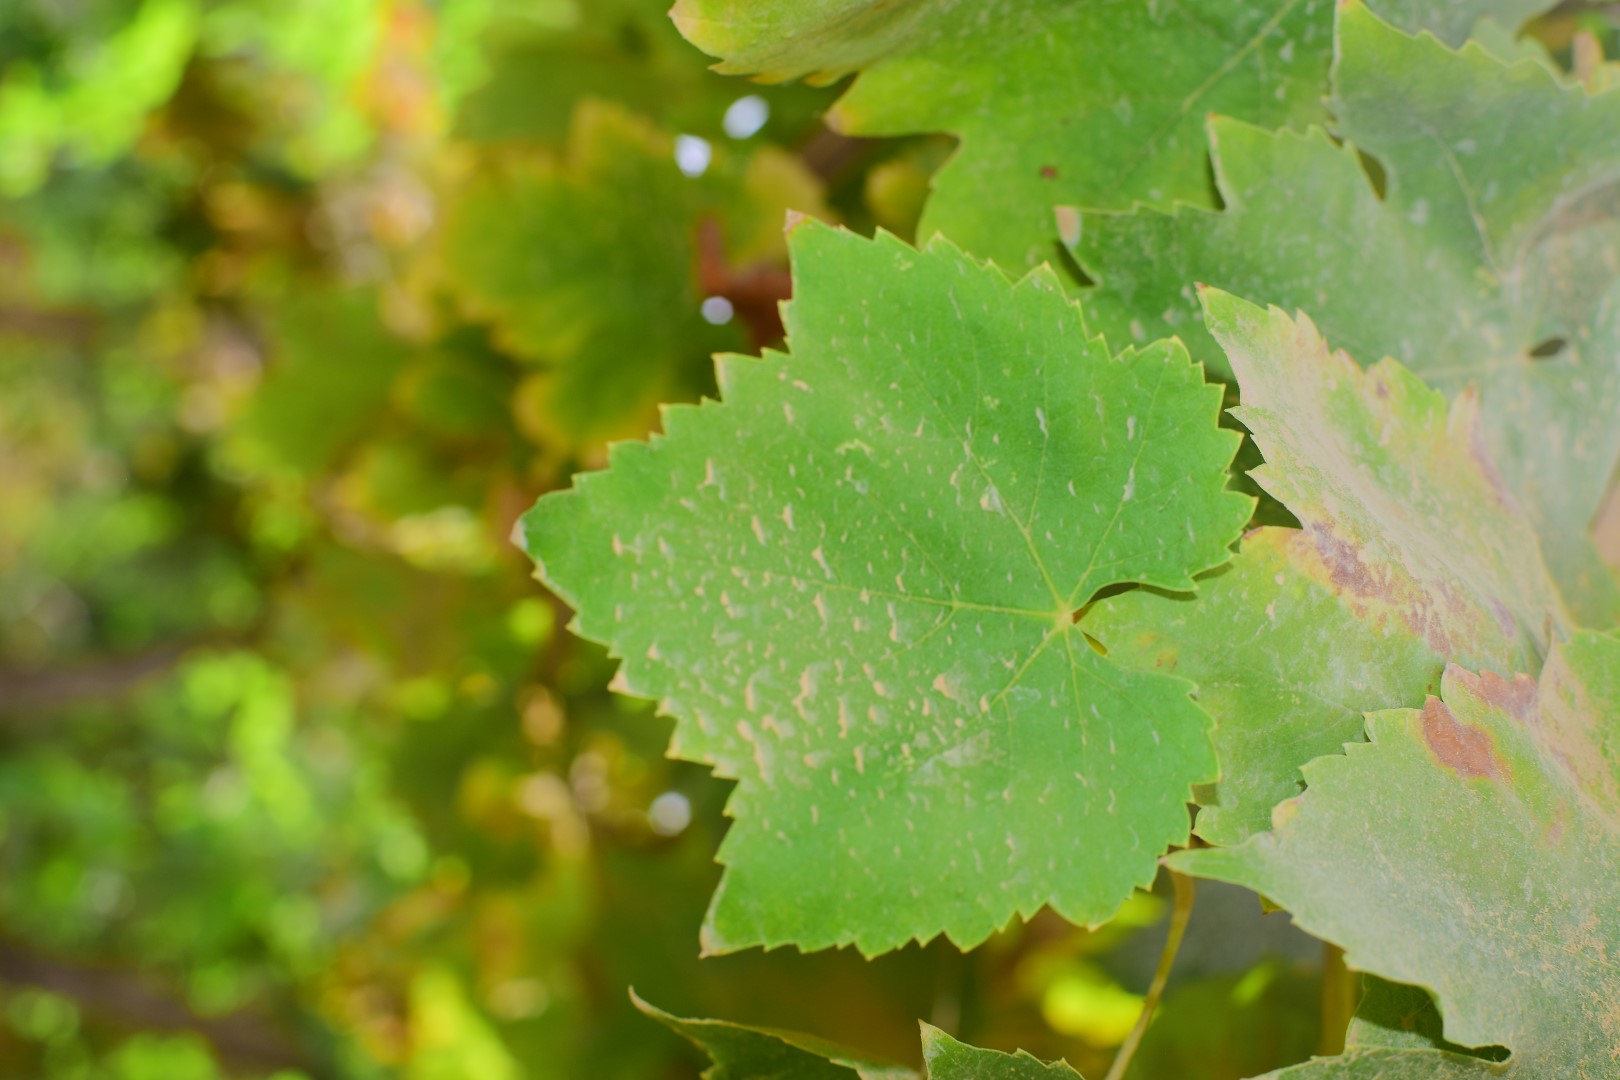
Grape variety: Thompson Seedless